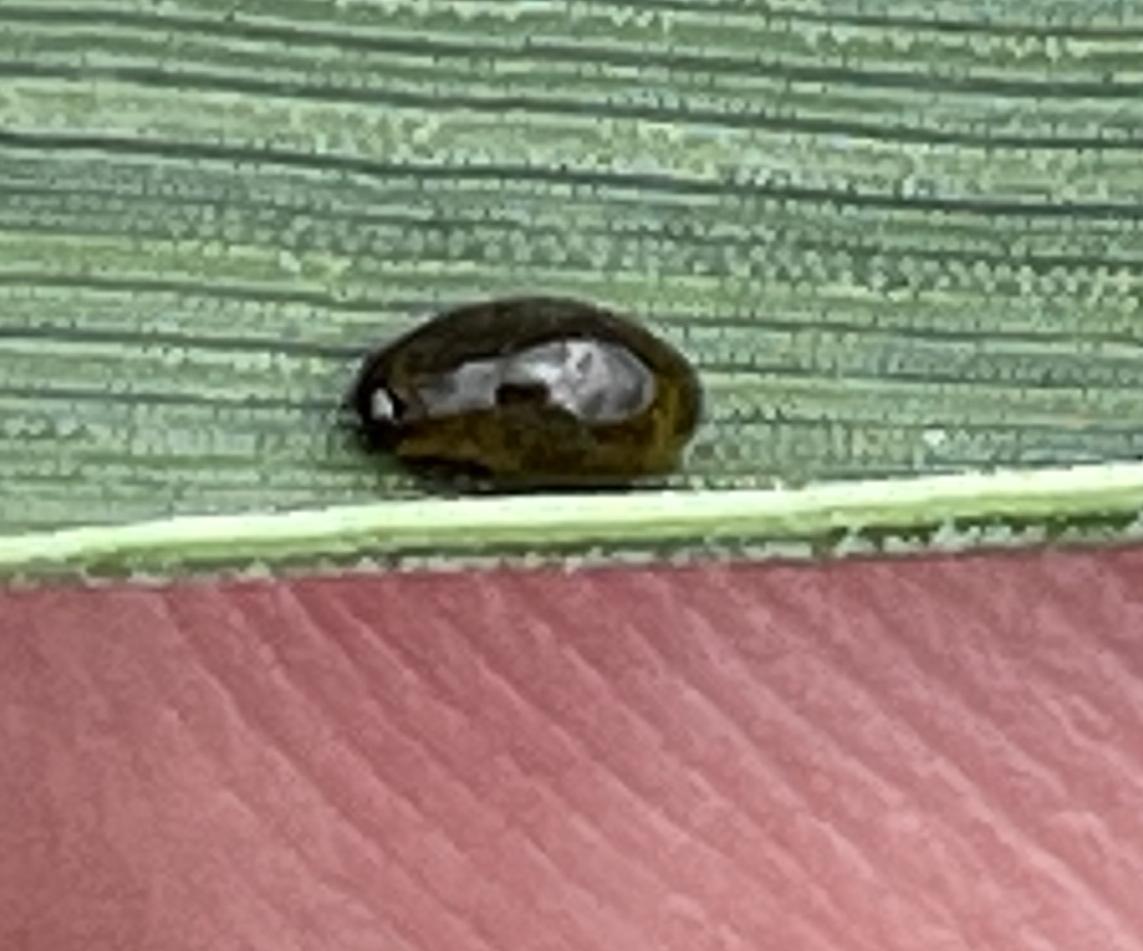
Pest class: cereal_leaf_beetle